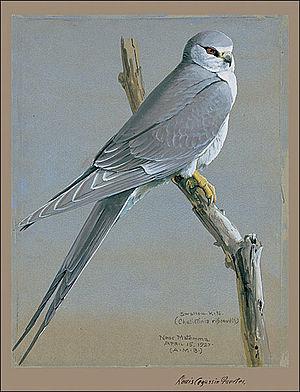
L'Élanion naucler, également appelé milan de Riocour ou naucler d'Afrique, est une espèce d'oiseaux de la famille des Accipitridae. C'est la seule espèce du genre Chelictinia. D'après Alan P. Peterson, c'est une espèce monotypique.